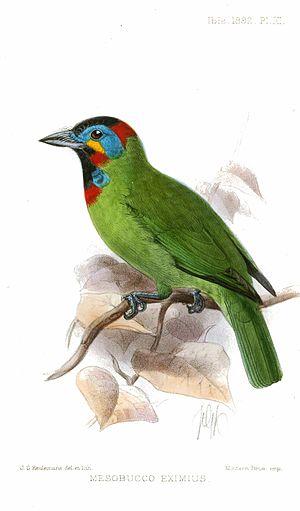
Le Barbu à gorge noire est une espèce d'oiseaux de la famille des Megalaimidae, endémique de l'île de Bornéo.